Gil Steer

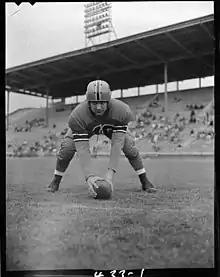
Steer in 1954

Gilbert William Steer (June 20, 1928 – November 30, 2007) was a Canadian professional football player who played for the BC Lions and Calgary Stampeders. He also played football at the University of British Columbia.